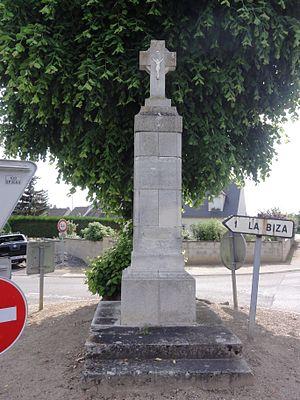
Missy-sur-Aisne Croix de chemin
Missy-sur-Aisne est une commune française située dans le département de l'Aisne, en région Hauts-de-France.